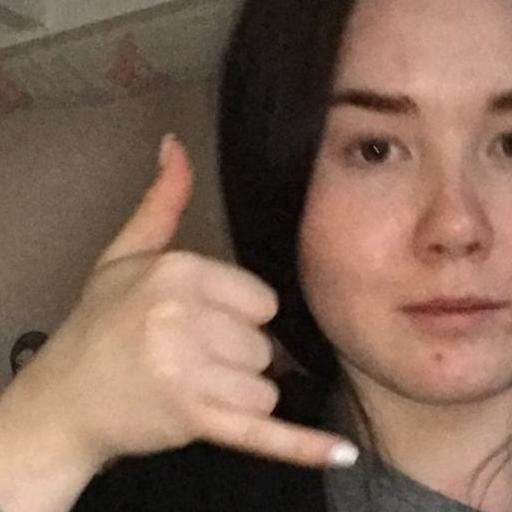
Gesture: call